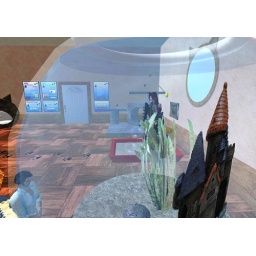
Neko in fish bowl at the Komfy Kat Store 2